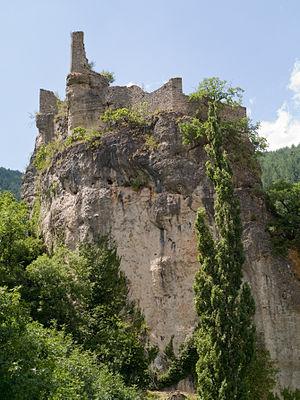
Les ruines du château de Castelbouc, dans les Gorges du Tarn (Lozère, France)
Notes
Le château de Castelbouc est un château situé au-dessus du village éponyme, sur la commune de Sainte-Enimie en Lozère, en France. Il est aujourd'hui en état de ruine, et est quasiment inaccessible.